Minilab

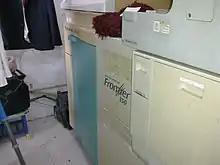
Fujifilm silver halide photo printer minilab

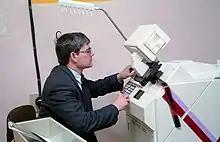
An analog printer minilab receiving film. No computer is present, and the film "scanner" is mounted on and integrated with the minilab so it can not be moved separately to somewhere else and connected through cables, the "scanner" is actually an optical enlarger, however there are digital minilabs with integrated scanners

Most printer/processes are computer controlled. The front of the film is fed into the printing gate. Sensors see the film and forward the film to the first frame. DX codes on the edge of the film are read by the printer and the film channel is selected accordingly to give the optimum result.